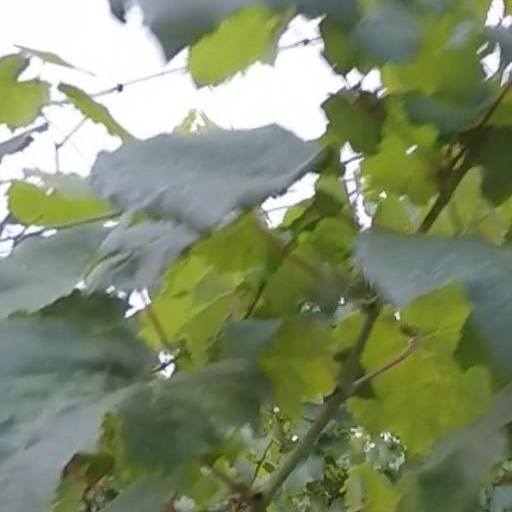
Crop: grape